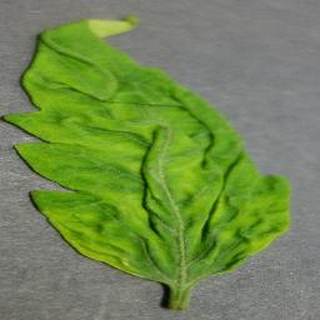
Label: tomato_yellow_leaf_curl_virus